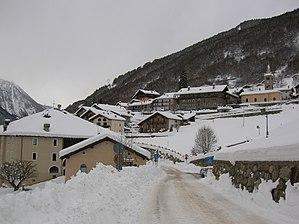
Le Château-Verdun est une maison forte médiévale, propriété des chanoines du Grand-Saint-Bernard, située à 1 350 m d'altitude sur la commune de Saint-Oyen. Elle fait office de maison d'accueil depuis neuf siècles.